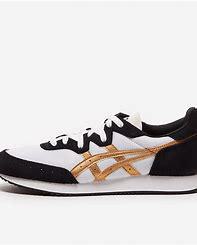
Brand: Asics
Model: Tarther OG